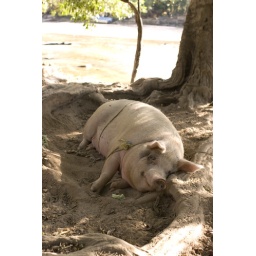
the pig by the river (15017)